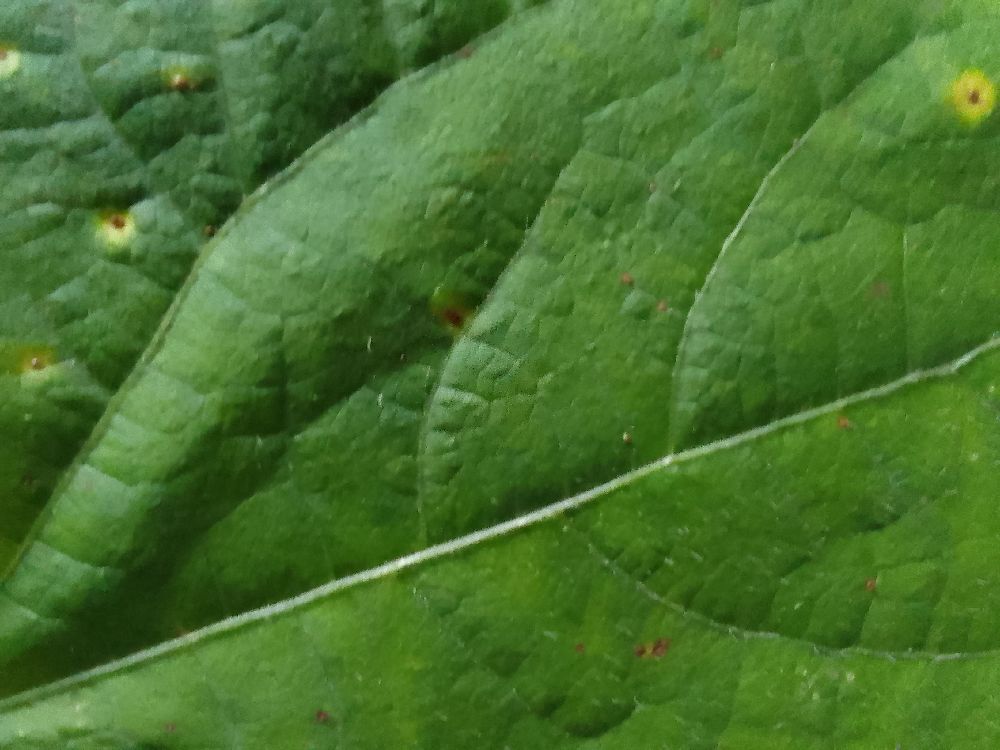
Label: rust